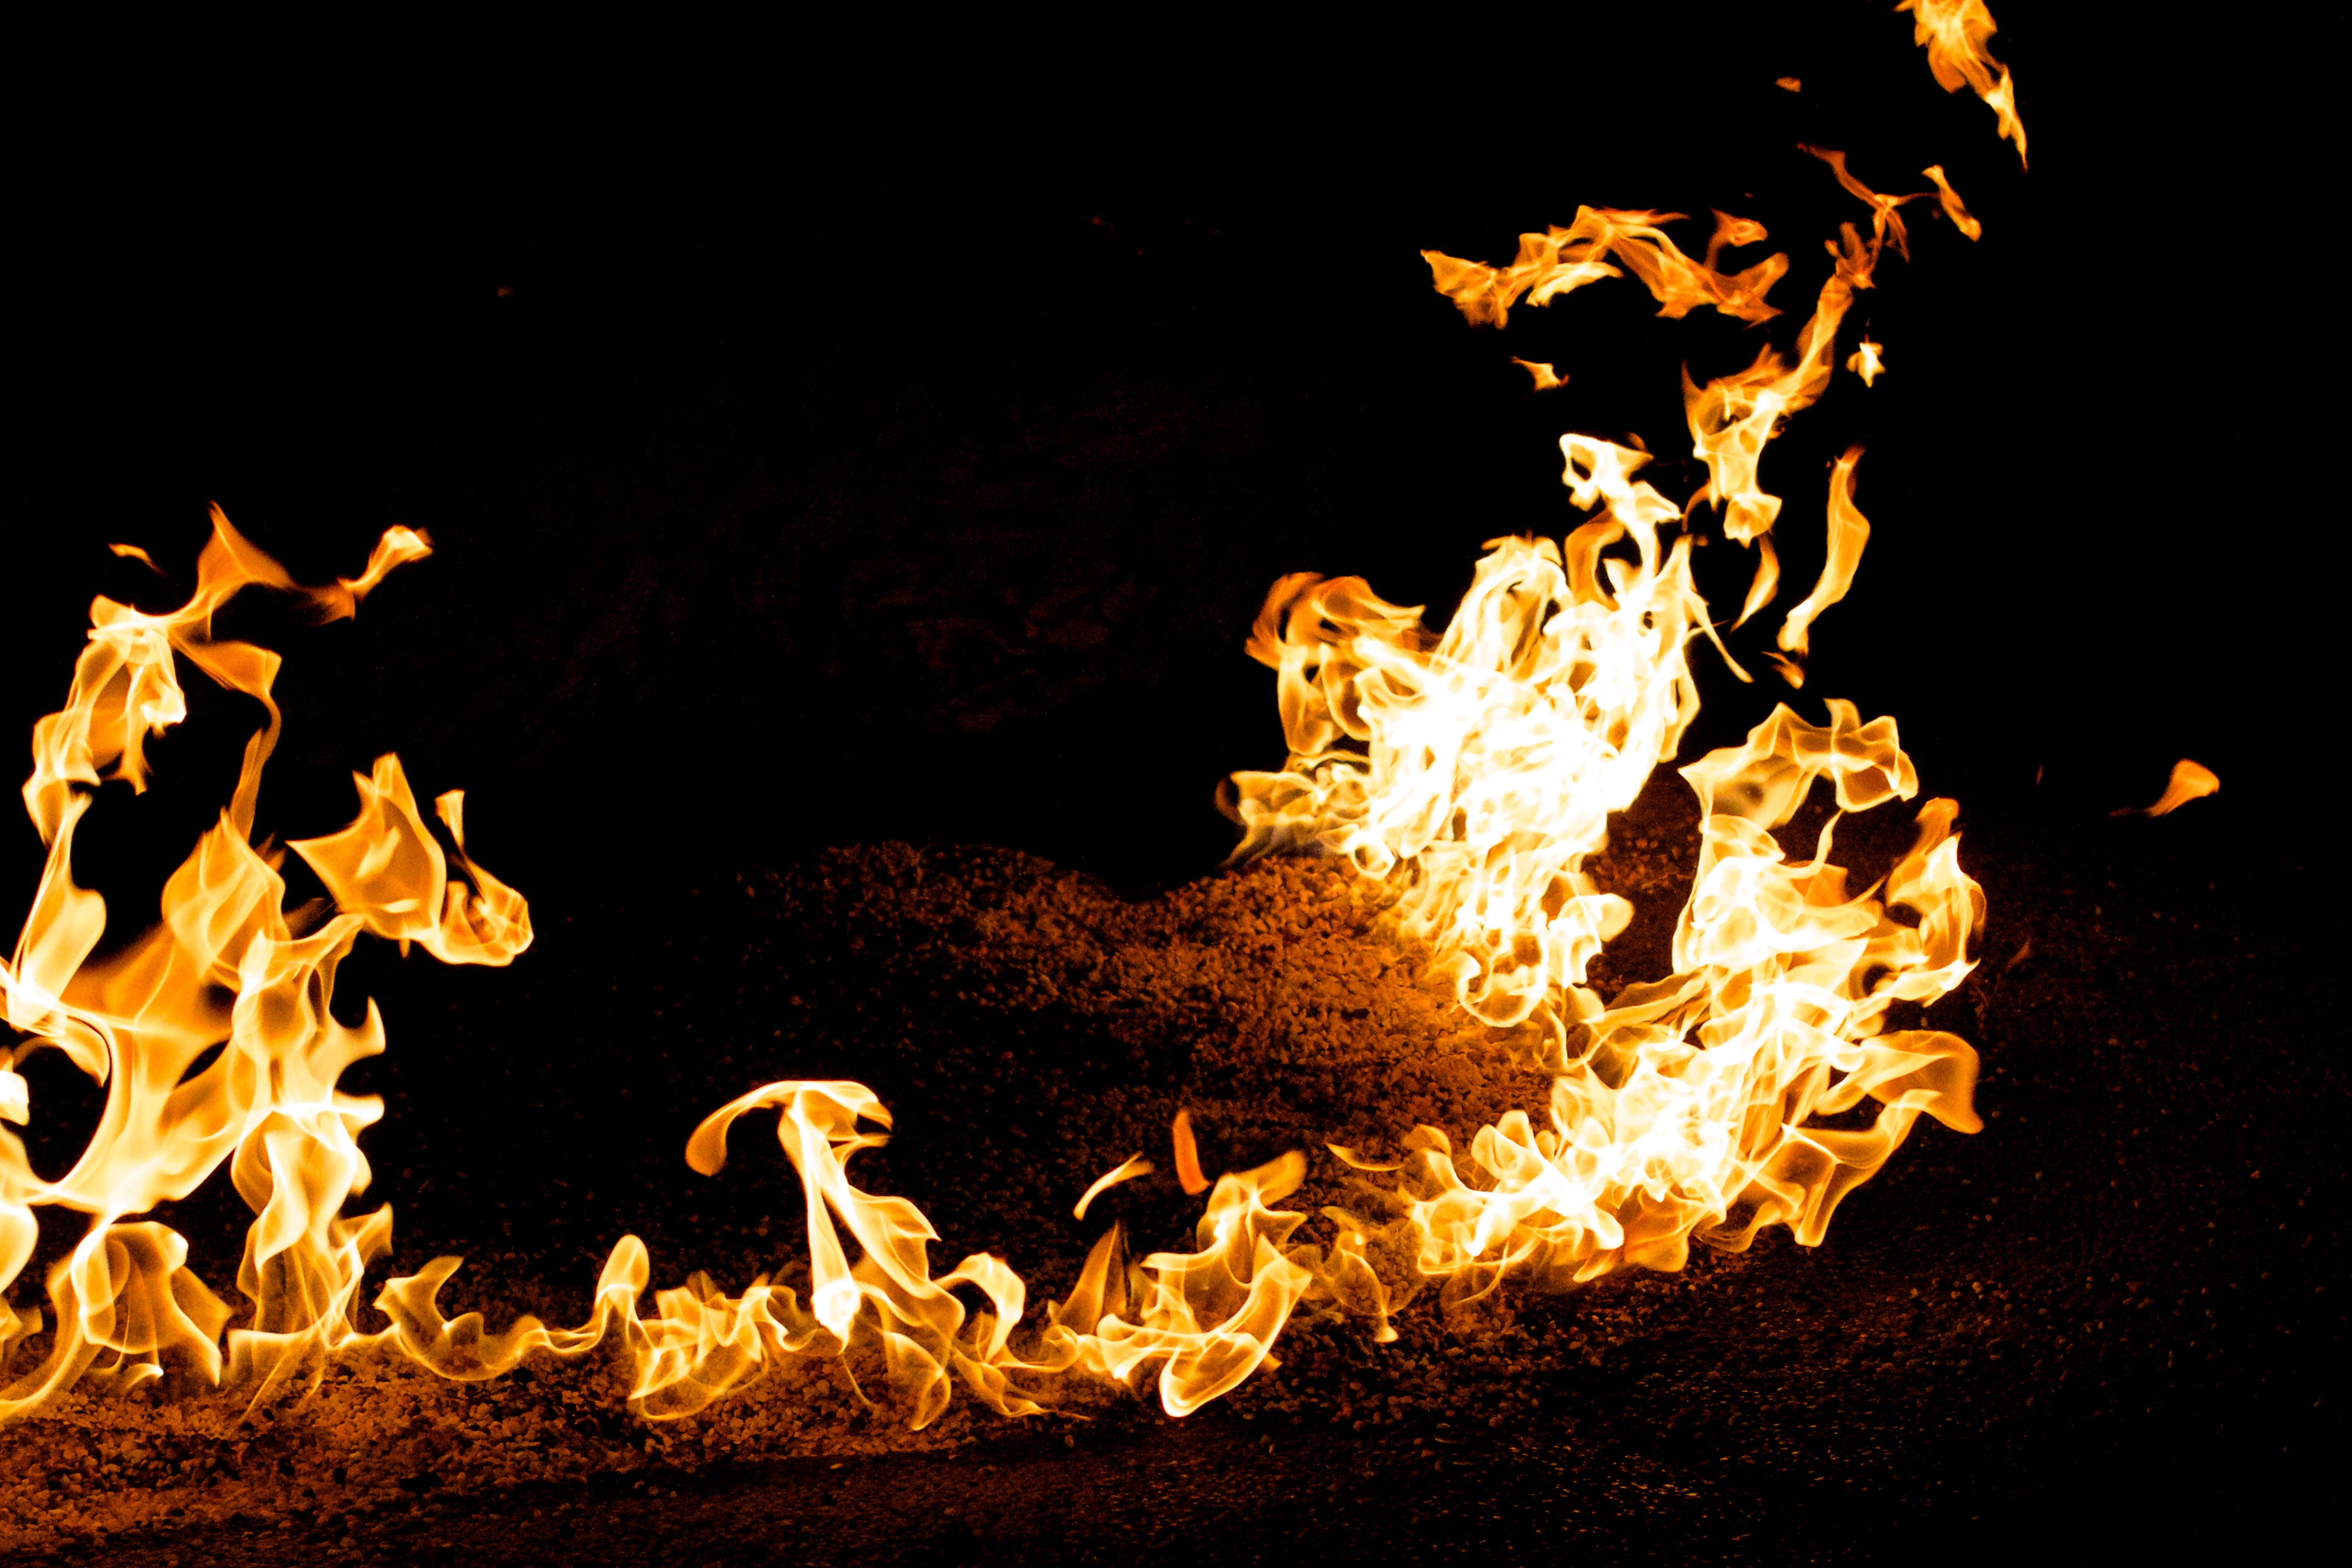
branch, light, night, flame, fire, darkness, lighting, christmas decoration, font, cool image